Avicenna

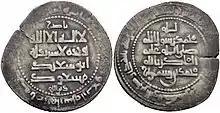
Coin of Ala al-Dawla Muhammad, the Kakuyid ruler of Isfahan

In , Avicenna went to the city of Ray, where he entered into the service of the Buyid amir Majd al-Dawla and his mother Sayyida Shirin, the "de facto" ruler of the realm. There he served as the physician at the court, treating Majd al-Dawla, who was suffering from melancholia. Avicenna reportedly later served as the "business manager" of Sayyida Shirin in Qazvin and Hamadan, though details regarding this tenure are unclear. During this period, Avicenna finished writing "The Canon of Medicine" and started writing his "The Book of Healing".